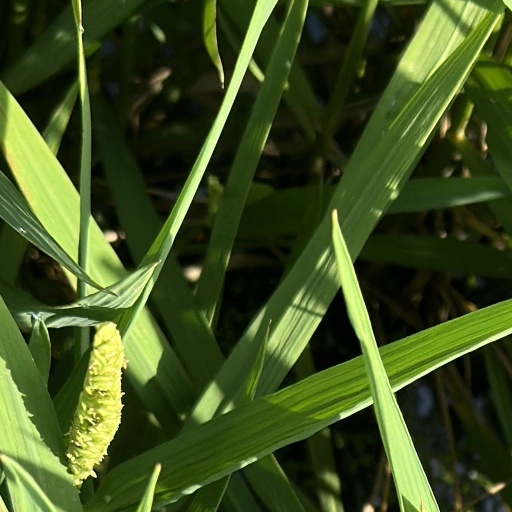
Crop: rice